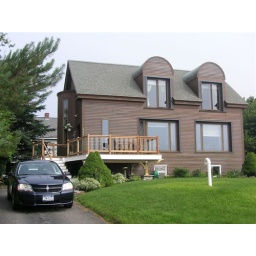
summer house in rye beach